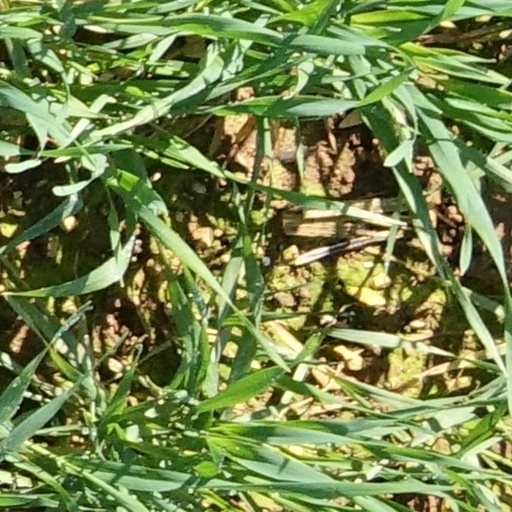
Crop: wheat